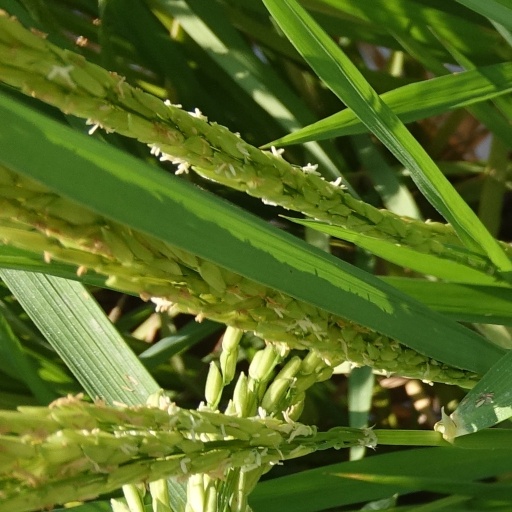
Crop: rice